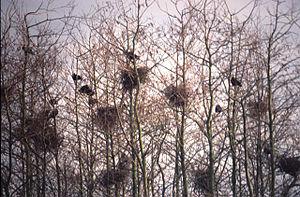
Le corbeau freux, parfois simplement appelé « freux », est l’une des quatre espèces européennes du genre Corvus, de la famille des Corvidae. Les corbeaux freux sont des passereaux omnivores qui nichent en colonies.